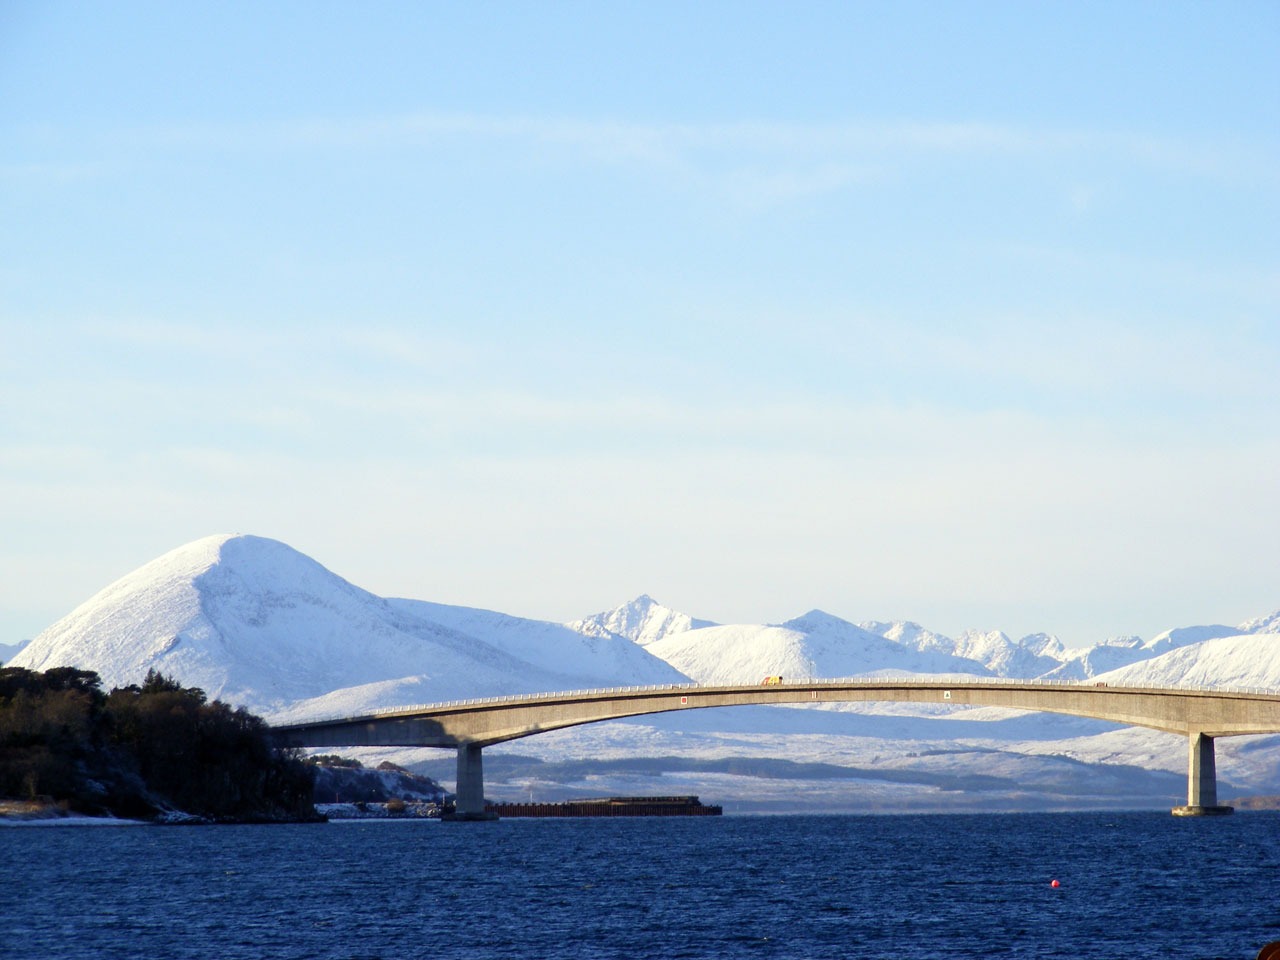
sea, coast, nature, ocean, horizon, snow, sky, ice, scenery, bay, fjord, arctic, iceberg, hills, mountains, scotland, arctic ocean, sea ice